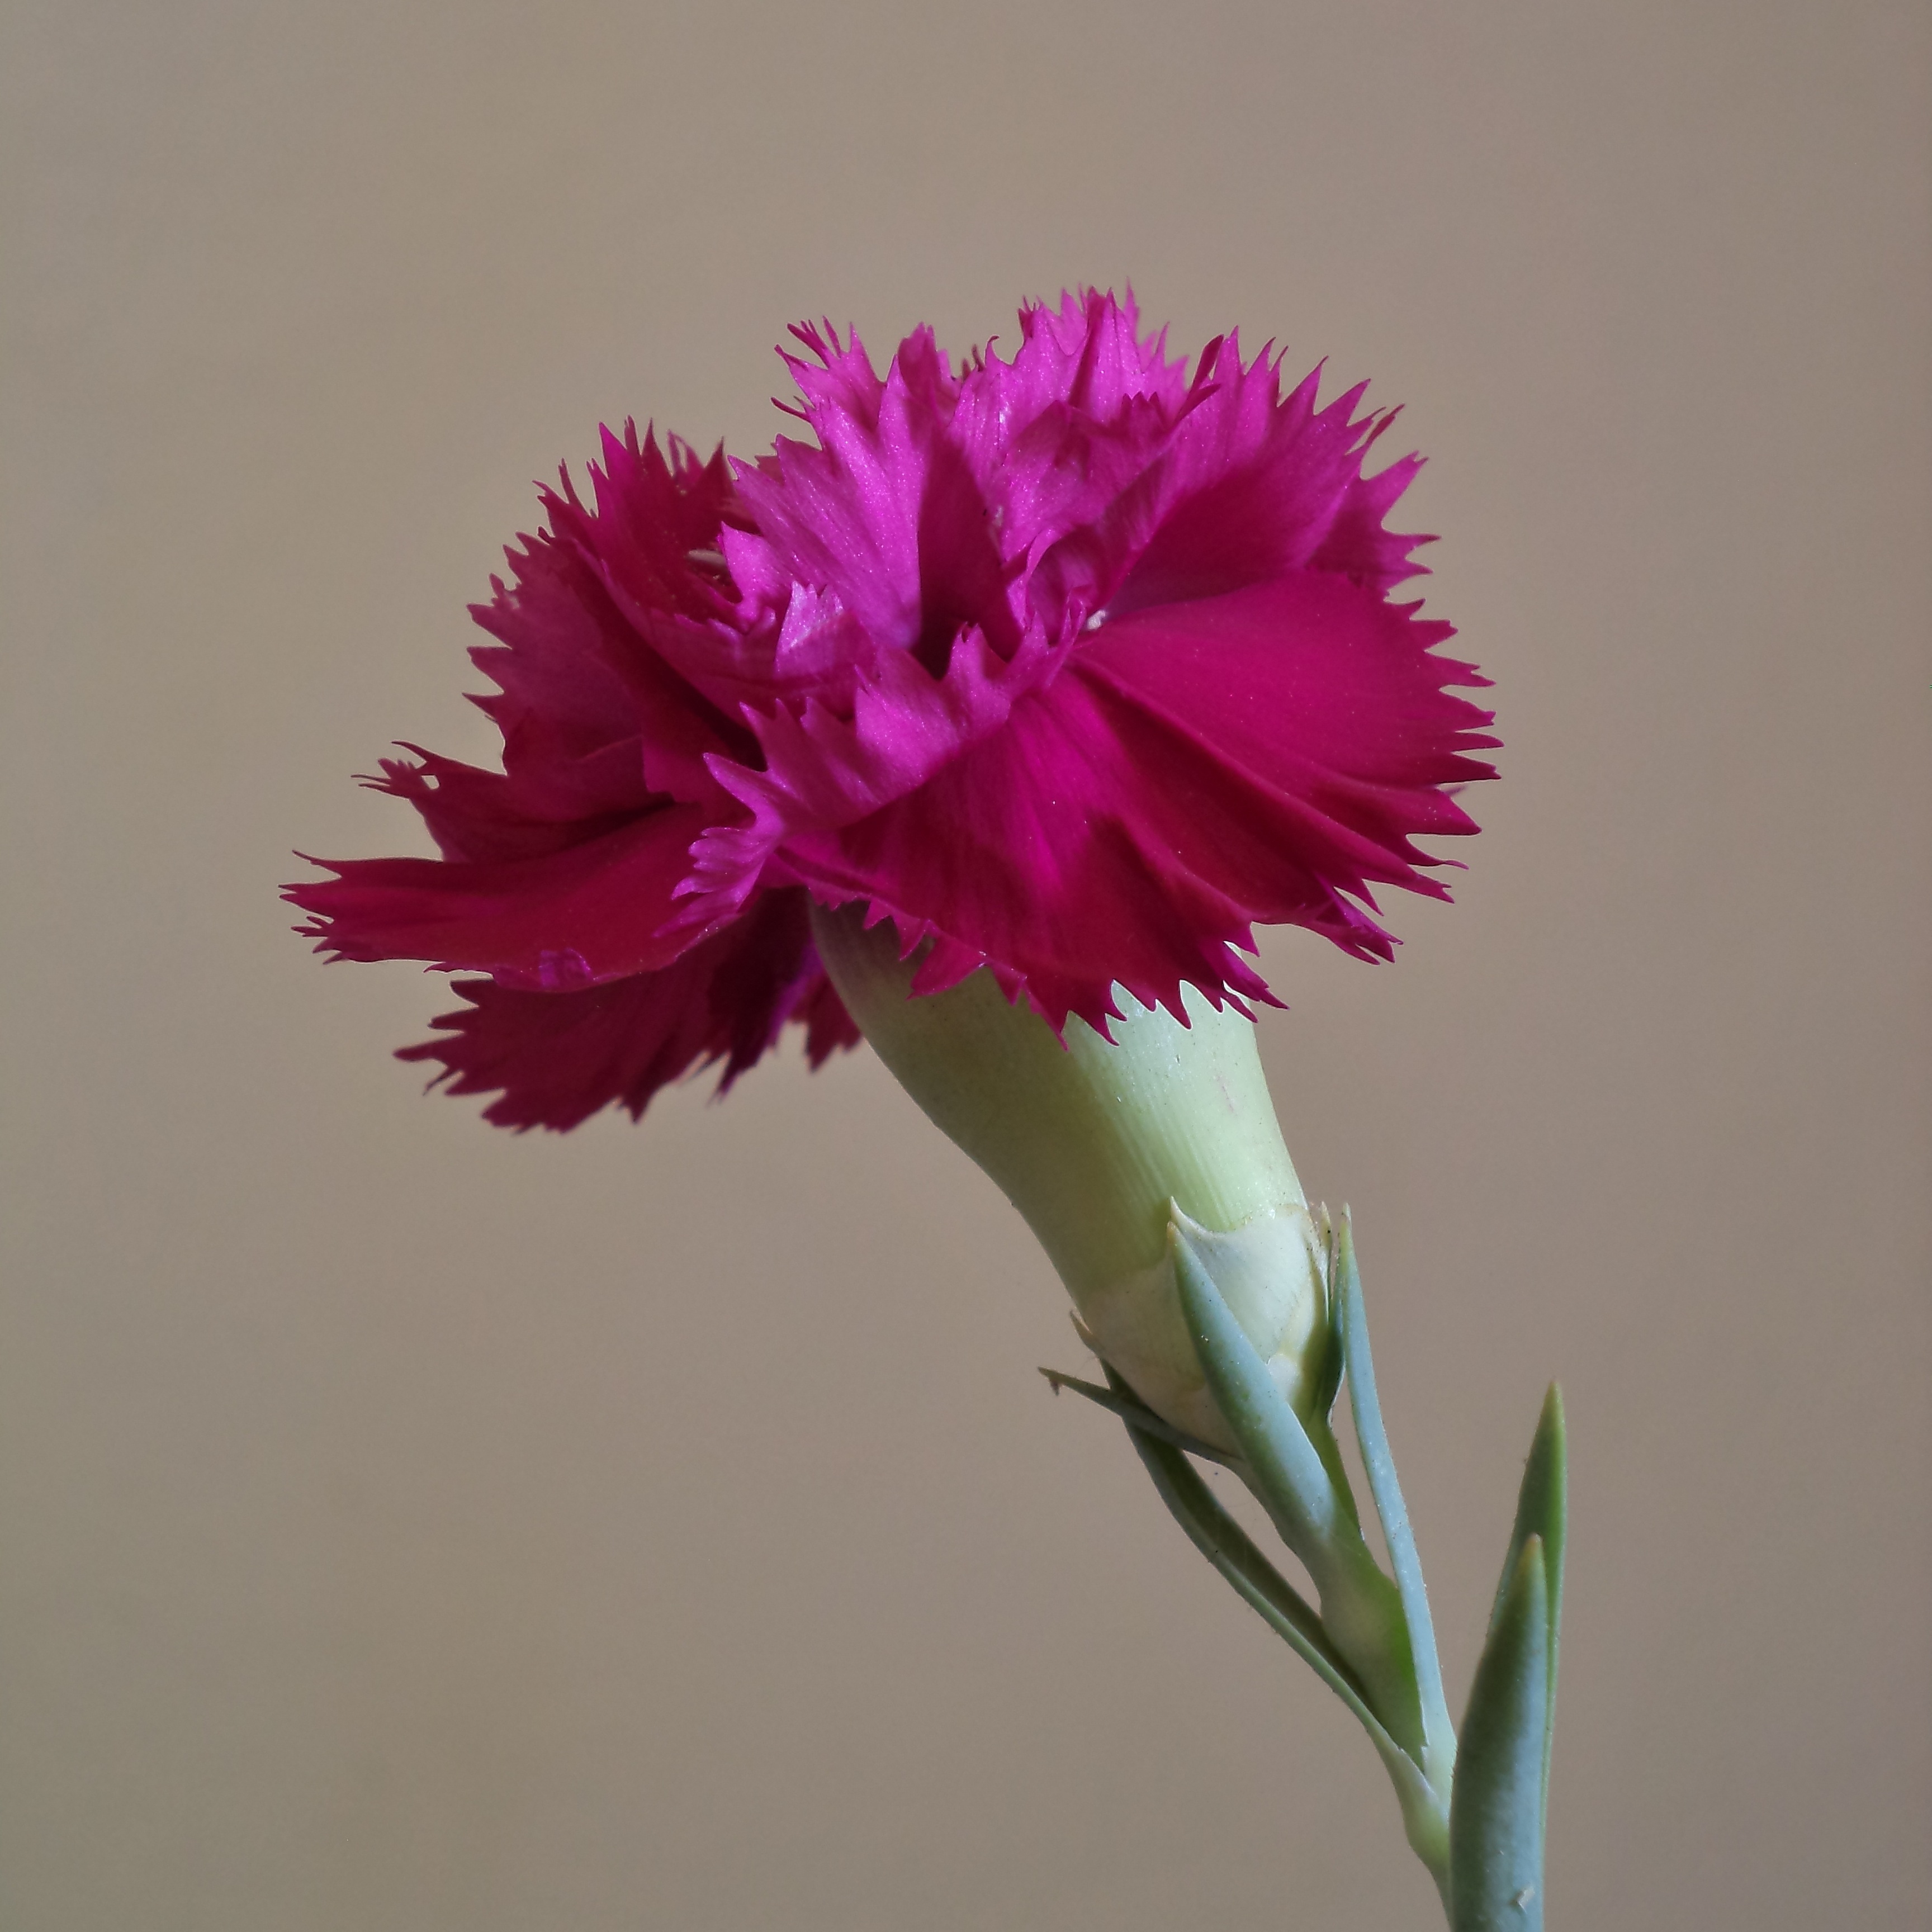
nature, plant, flower, petal, pink, flora, petals, carnation, dianthus, macro photography, color pink, flowering plant, illet, plant stem, land plant, pink family